Serbia in the Eurovision Song Contest 2008

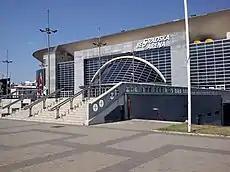
The Eurovision Song Contest 2008 took place at the Belgrade Arena in Belgrade, Serbia.

It was announced in September 2007 that the competition's format would be expanded to two semi-finals in 2008. According to the rules, all nations with the exceptions of the host country and the "Big Four" (France, Germany, Spain, and the United Kingdom) are required to qualify from one of two semi-finals in order to compete for the final; the top nine songs from each semi-final as determined by televoting progress to the final, and a tenth was determined by back-up juries. As the host country, Serbia automatically qualified to compete in the final on 24 May 2008. The European Broadcasting Union (EBU) split up the competing countries into six different pots based on voting patterns from previous contests, with countries with favourable voting histories put into the same pot. During the semi-final allocation draw on 28 January 2008, Serbia was assigned to broadcast and vote in the second semi-final on 22 May 2008.